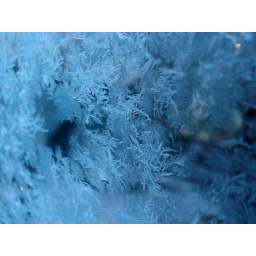
Frost on my car window in the morning.